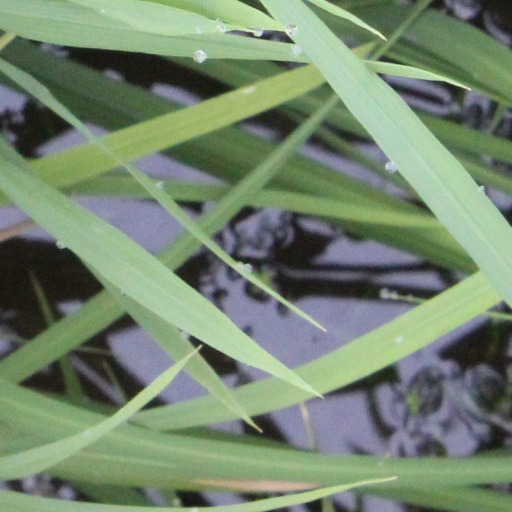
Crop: rice